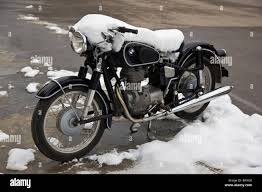
Vehicle type: Motorcycles